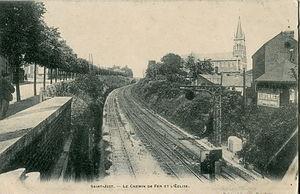
Carte postale ancienne éditée par Bréger Frères à ParisGare de Saint-Just-en-Chaussée (Oise)
La ligne de Saint-Just-en-Chaussée à Douai est une ligne ferroviaire française, en grande partie à voie unique, reliant Saint-Just-en-Chaussée à Douai, en passant notamment par Montdidier, Péronne et Cambrai.
La ligne Estrées-Saint-Denis - Froissy - Crèvecœur-le-Grand est une ancienne ligne de chemin de fer secondaire à voie métrique de 55 km de longueur, située dans l'Oise.